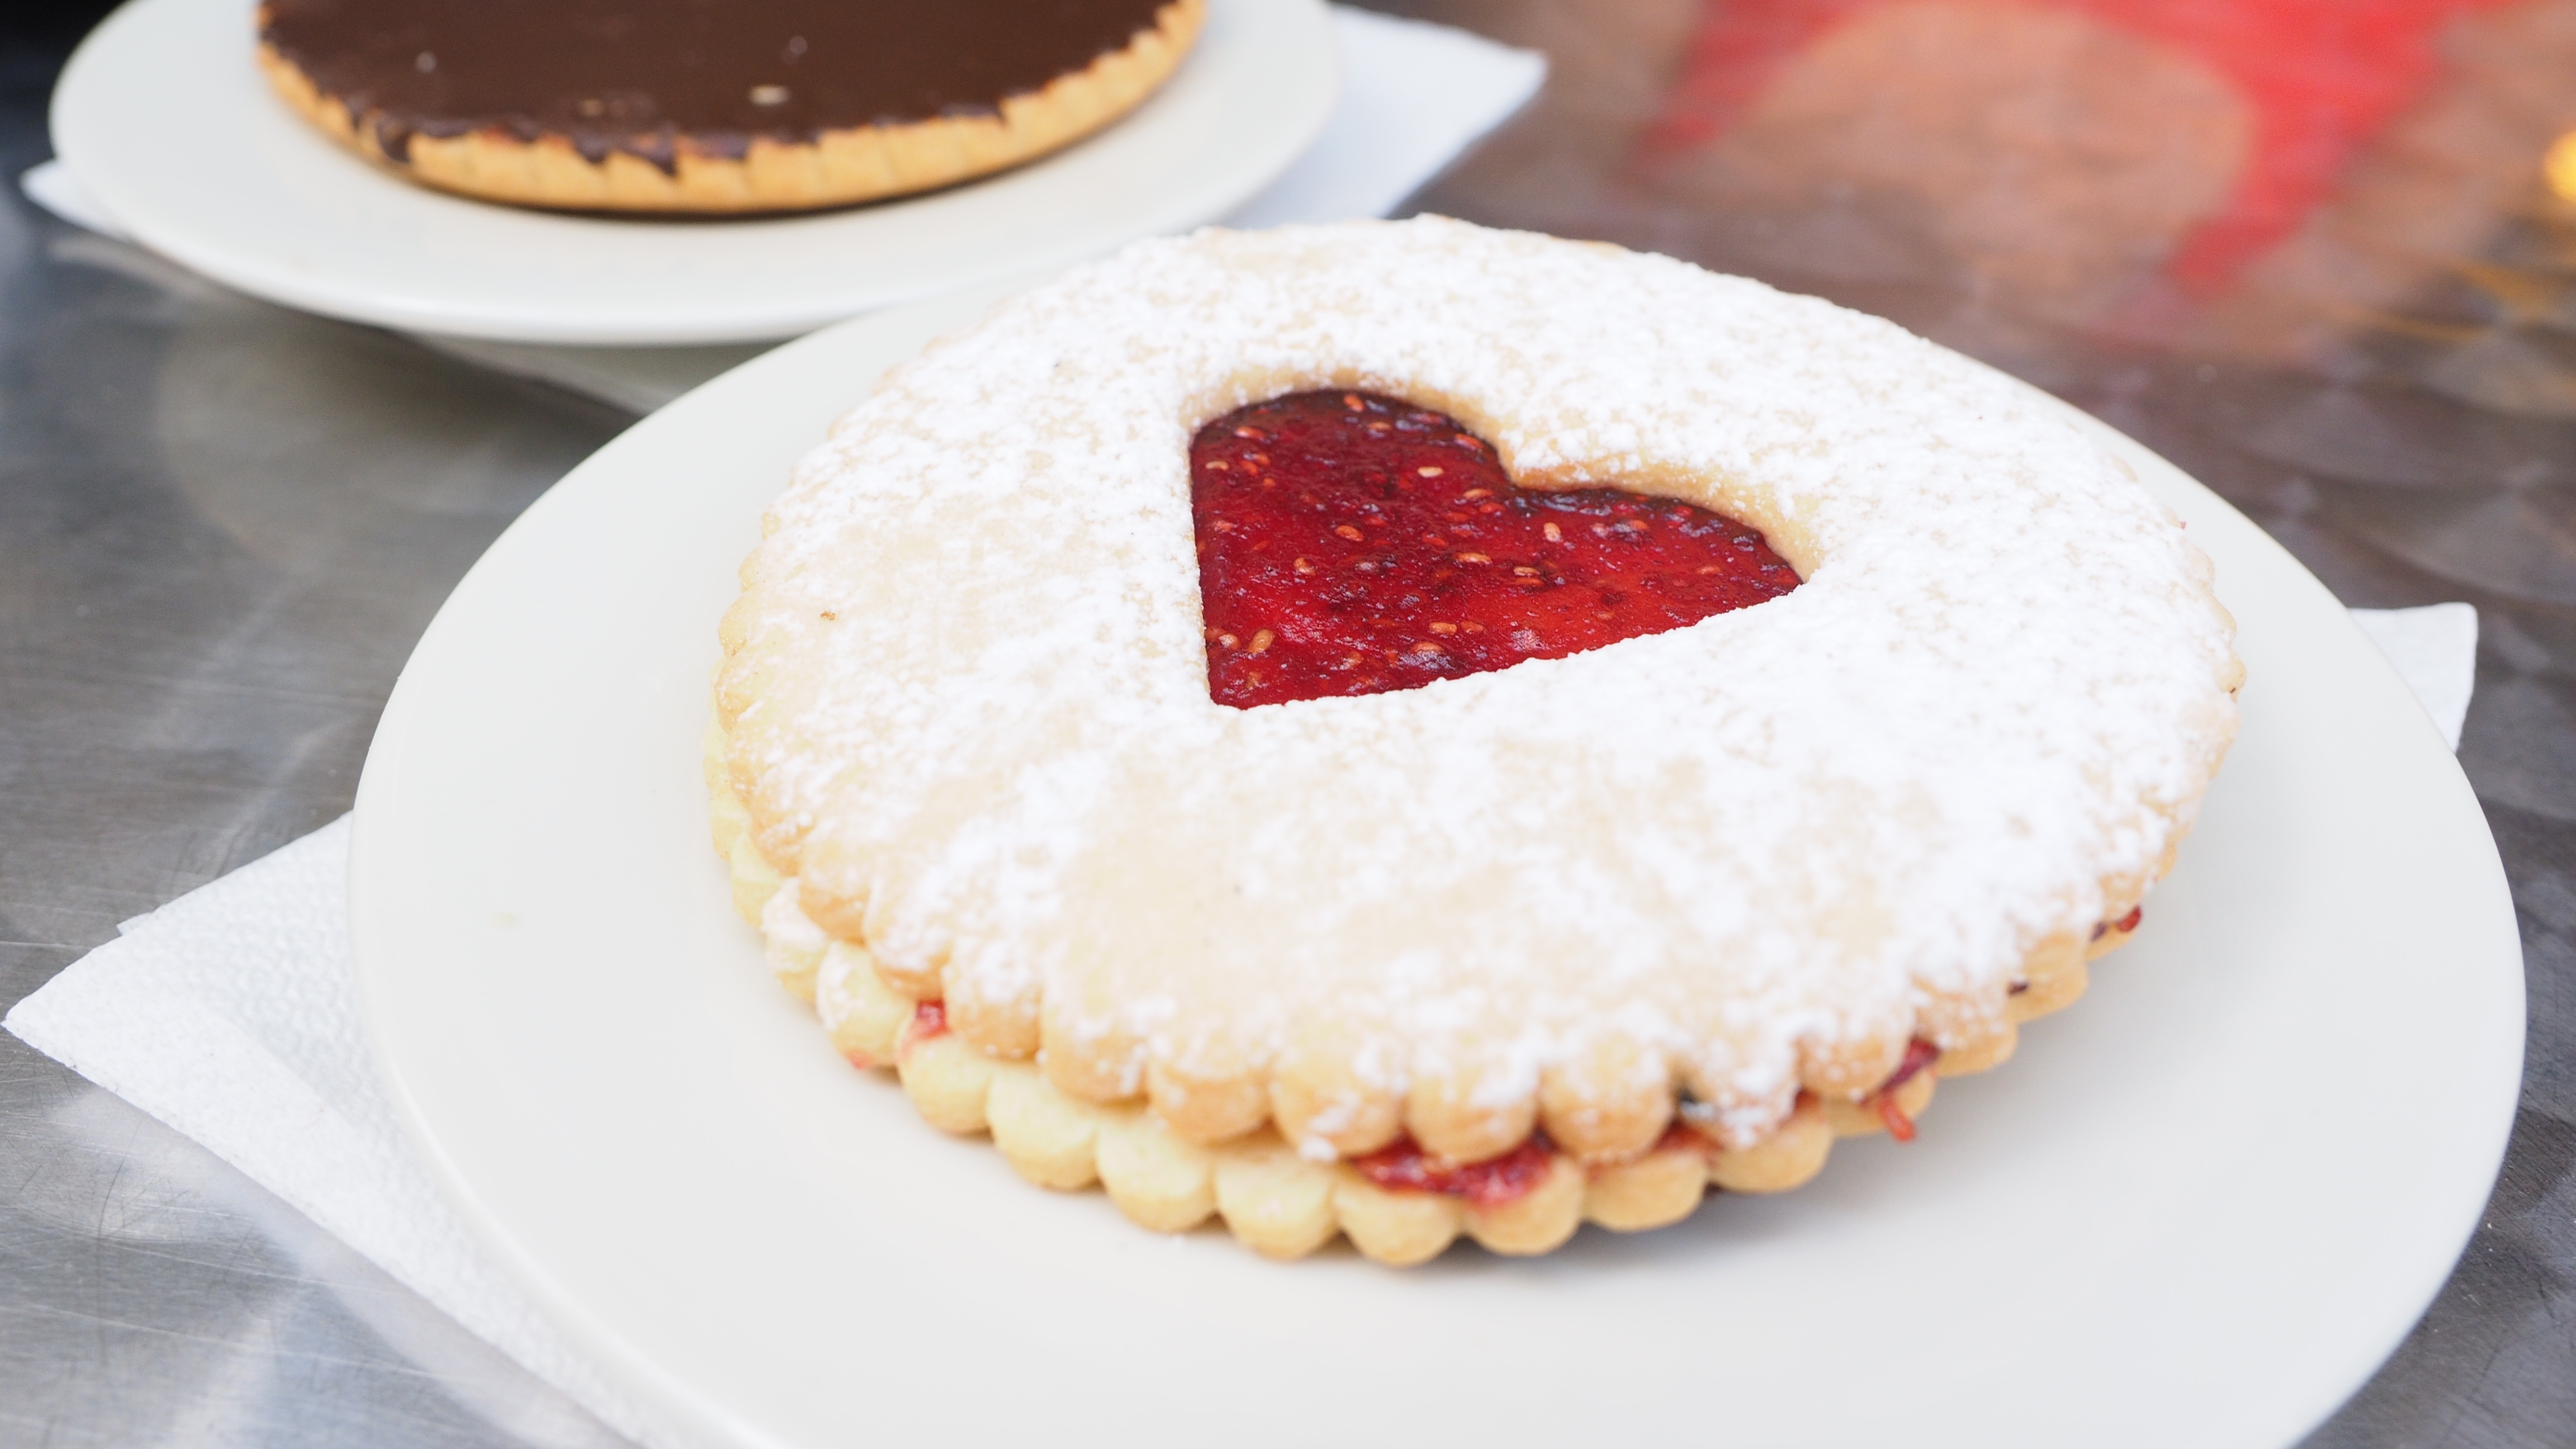
sweet, love, heart, dish, food, red, produce, baking, biscuit, dessert, cuisine, delicious, cake, ornament, baked, jam, sweet dish, christmas cookies, pastries, icing sugar, icing, herzchen, sweetness, baked goods, flavor, small cakes, hilda bun, rogues